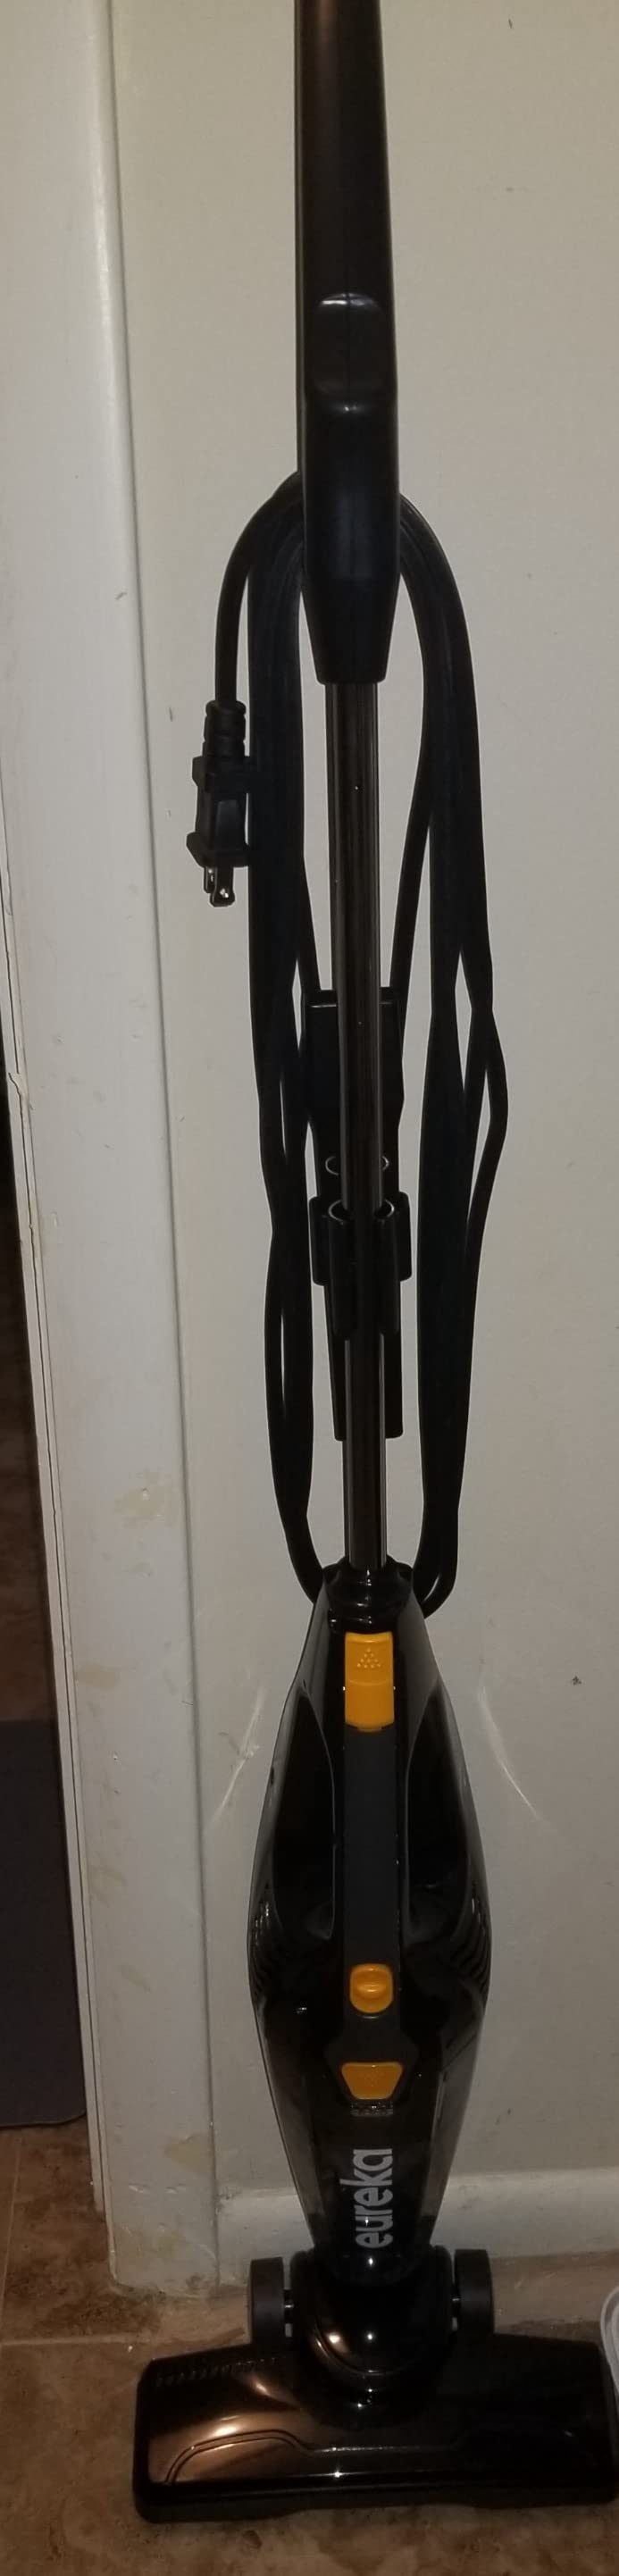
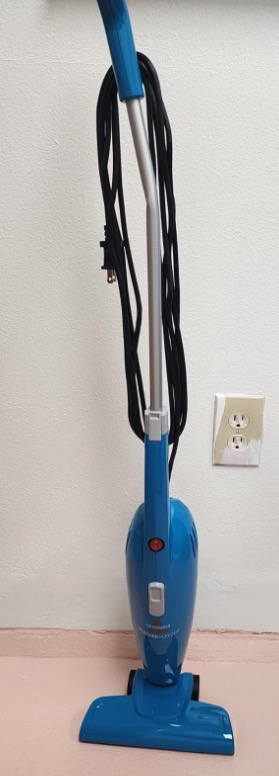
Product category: items_vacuum
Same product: no